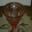
Label: cup